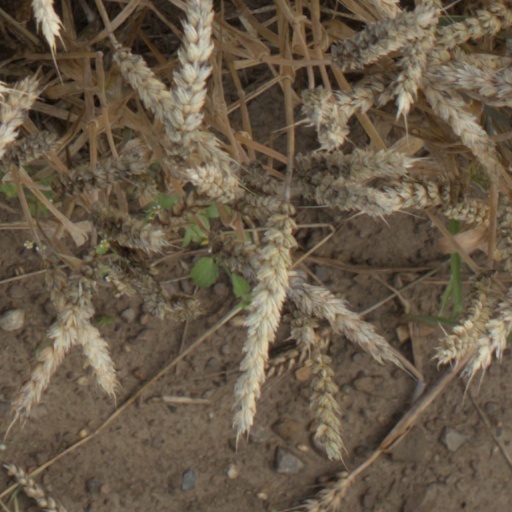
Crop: wheat